Jim Root Telecaster

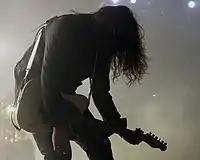
Jim Root performing live with his Telecaster

Root has previously used Jackson, Charvel, PRS and Maverick guitars. He was impressed with the quality of Fender and contacted Alex Perez. They used the Fender Showmaster as an idea to build on. In 2010, Fender released a Jim Root Signature Fender Telecaster guitar. The guitar comes in two models; one with a black finish and maple fingerboard, and the other in a white finish with an ebony fingerboard. It differs from many Fender guitars. The guitar has a mahogany body, a nitro-lacquer finish, dual humbuckers, a single master volume, an ebony fingerboard and a 12" neck radius. It has traits of both a Gibson guitar and a Fender guitar. Root said it's a mix of classic and modern. The guitar's heel is shaved so the player can access higher frets. Root chose a nitro-lacquer finish because it tends to wear quicker than the normal polyurethane finish. The guitar comes with a SKB molded case with a blood red plush interior. Root uses EMG active pickups. This guitar is made in Mexico while his signature Stratocasters are made in America. More recently they have released a Squier version of the Telecaster with passive solid-covered humbuckers.